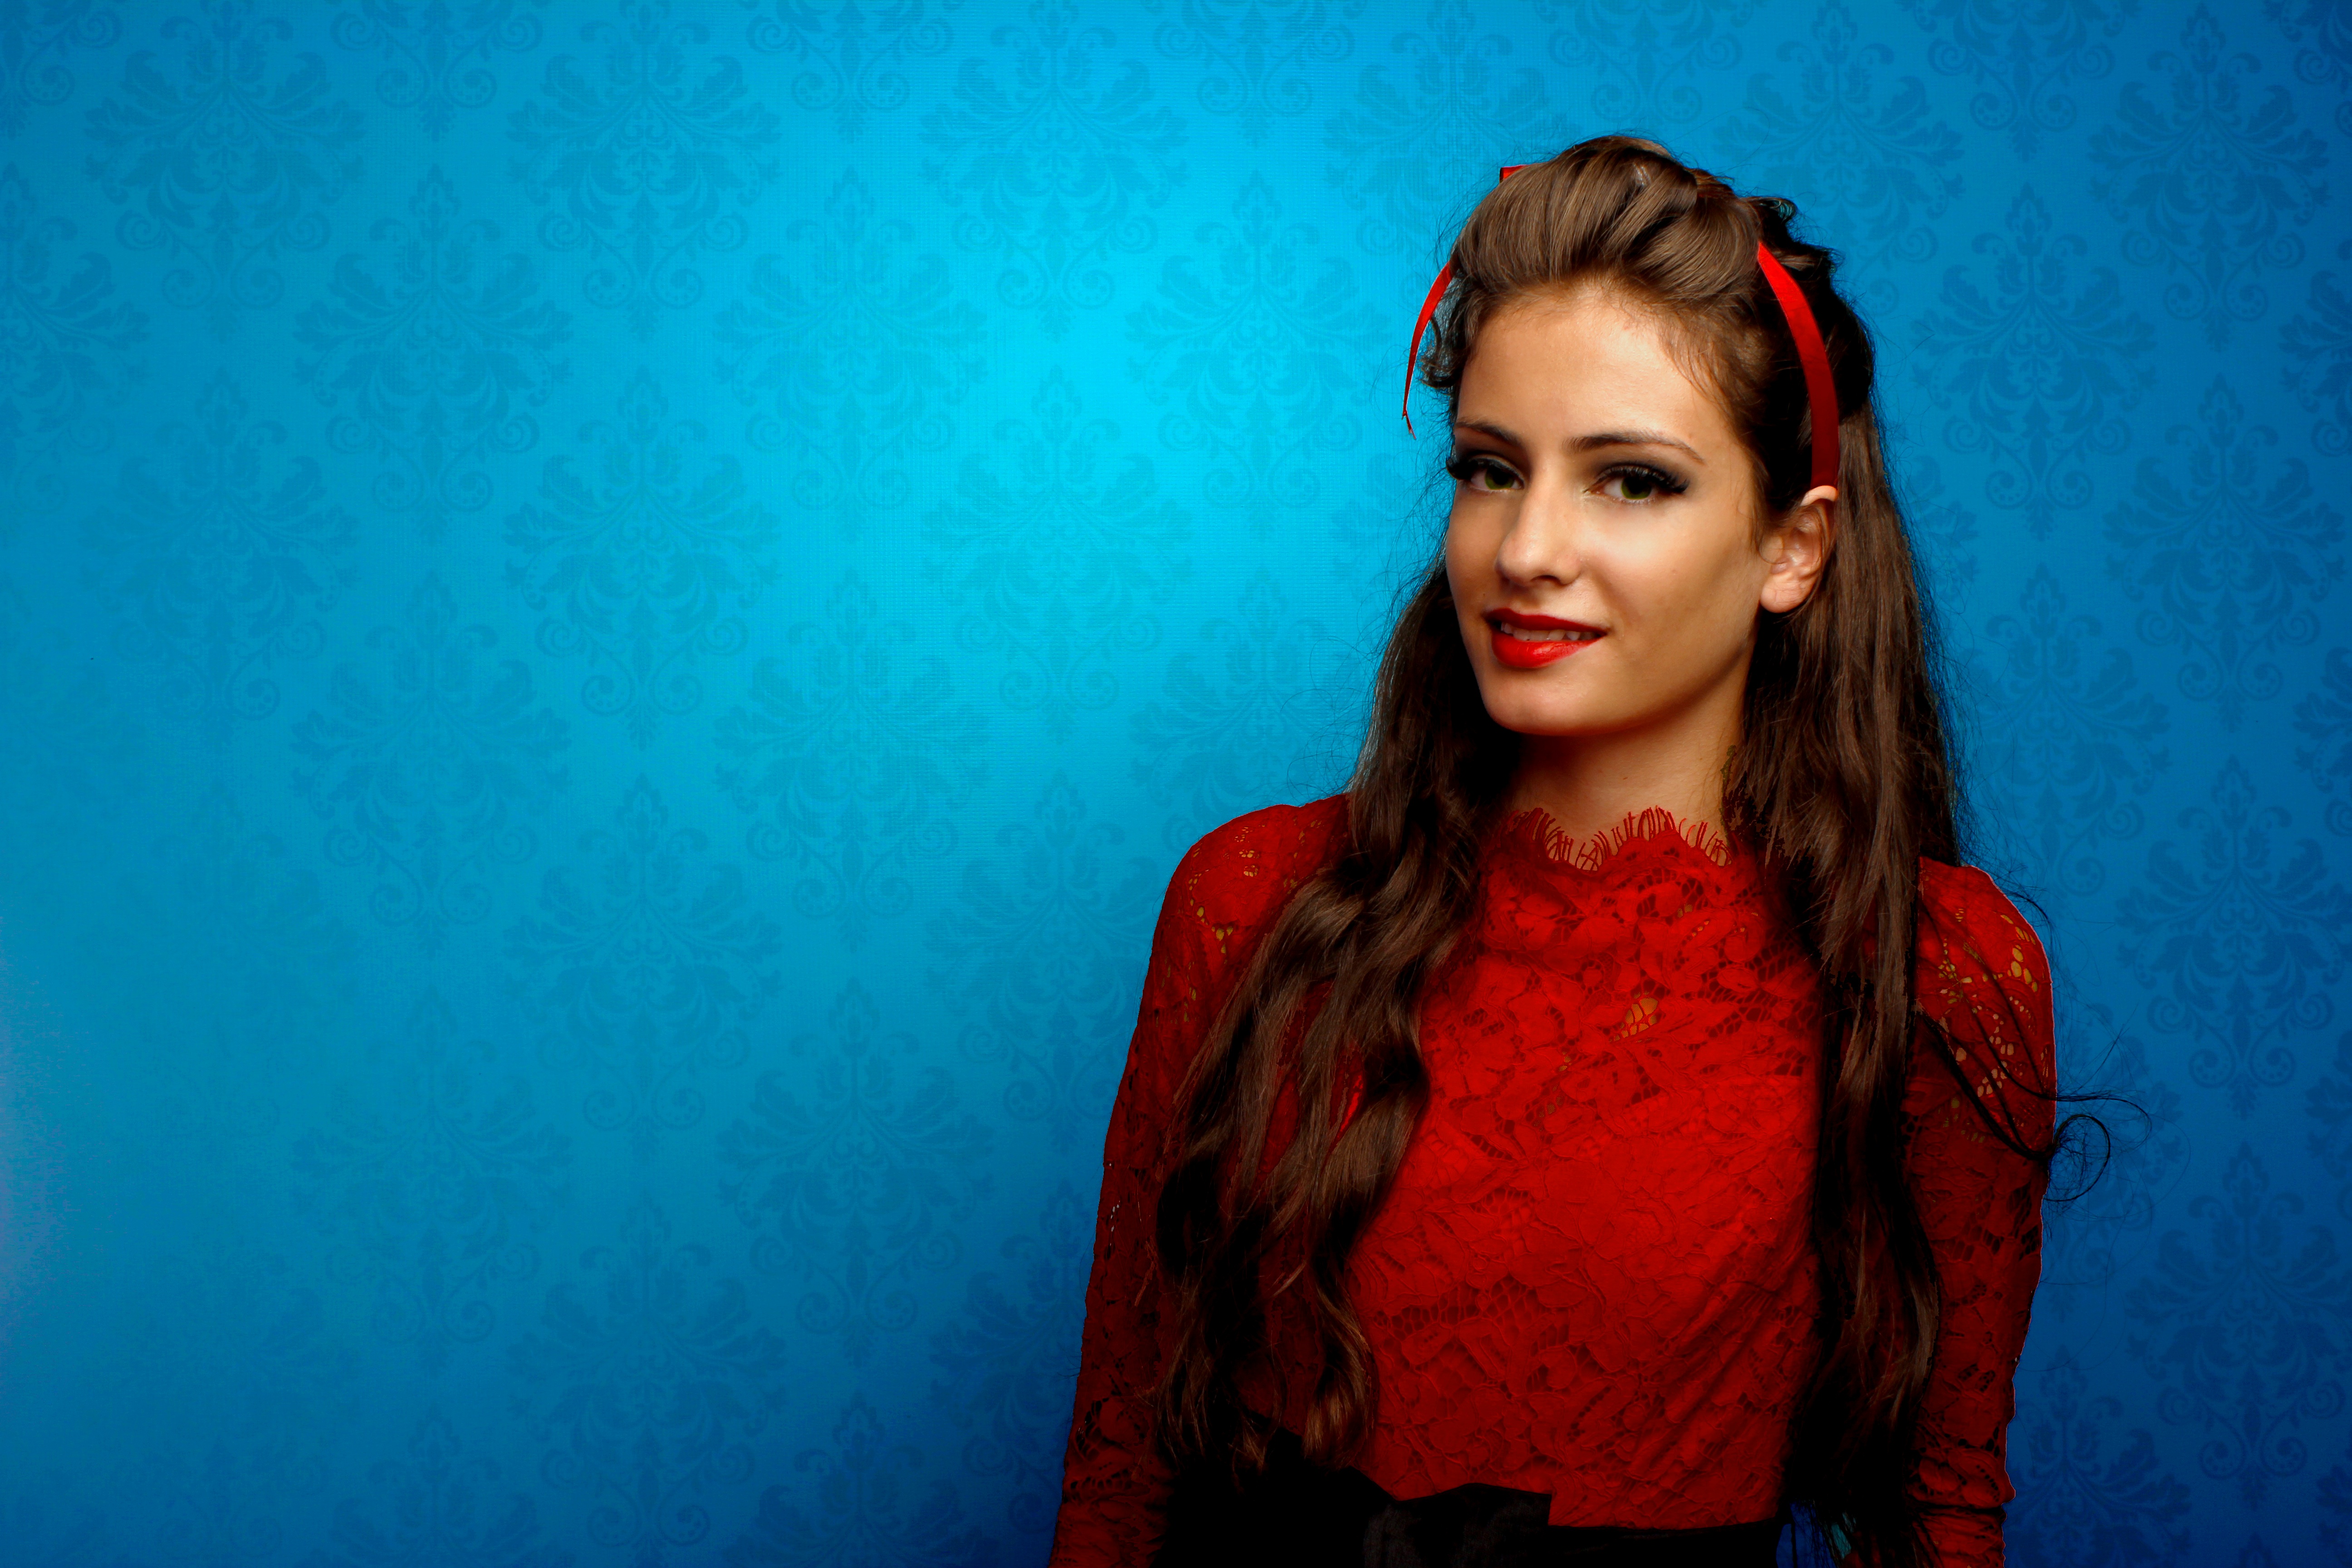
person, girl, hair, photography, portrait, model, red, color, fashion, blue, lady, hairstyle, singing, beauty, photo shoot, portrait photography